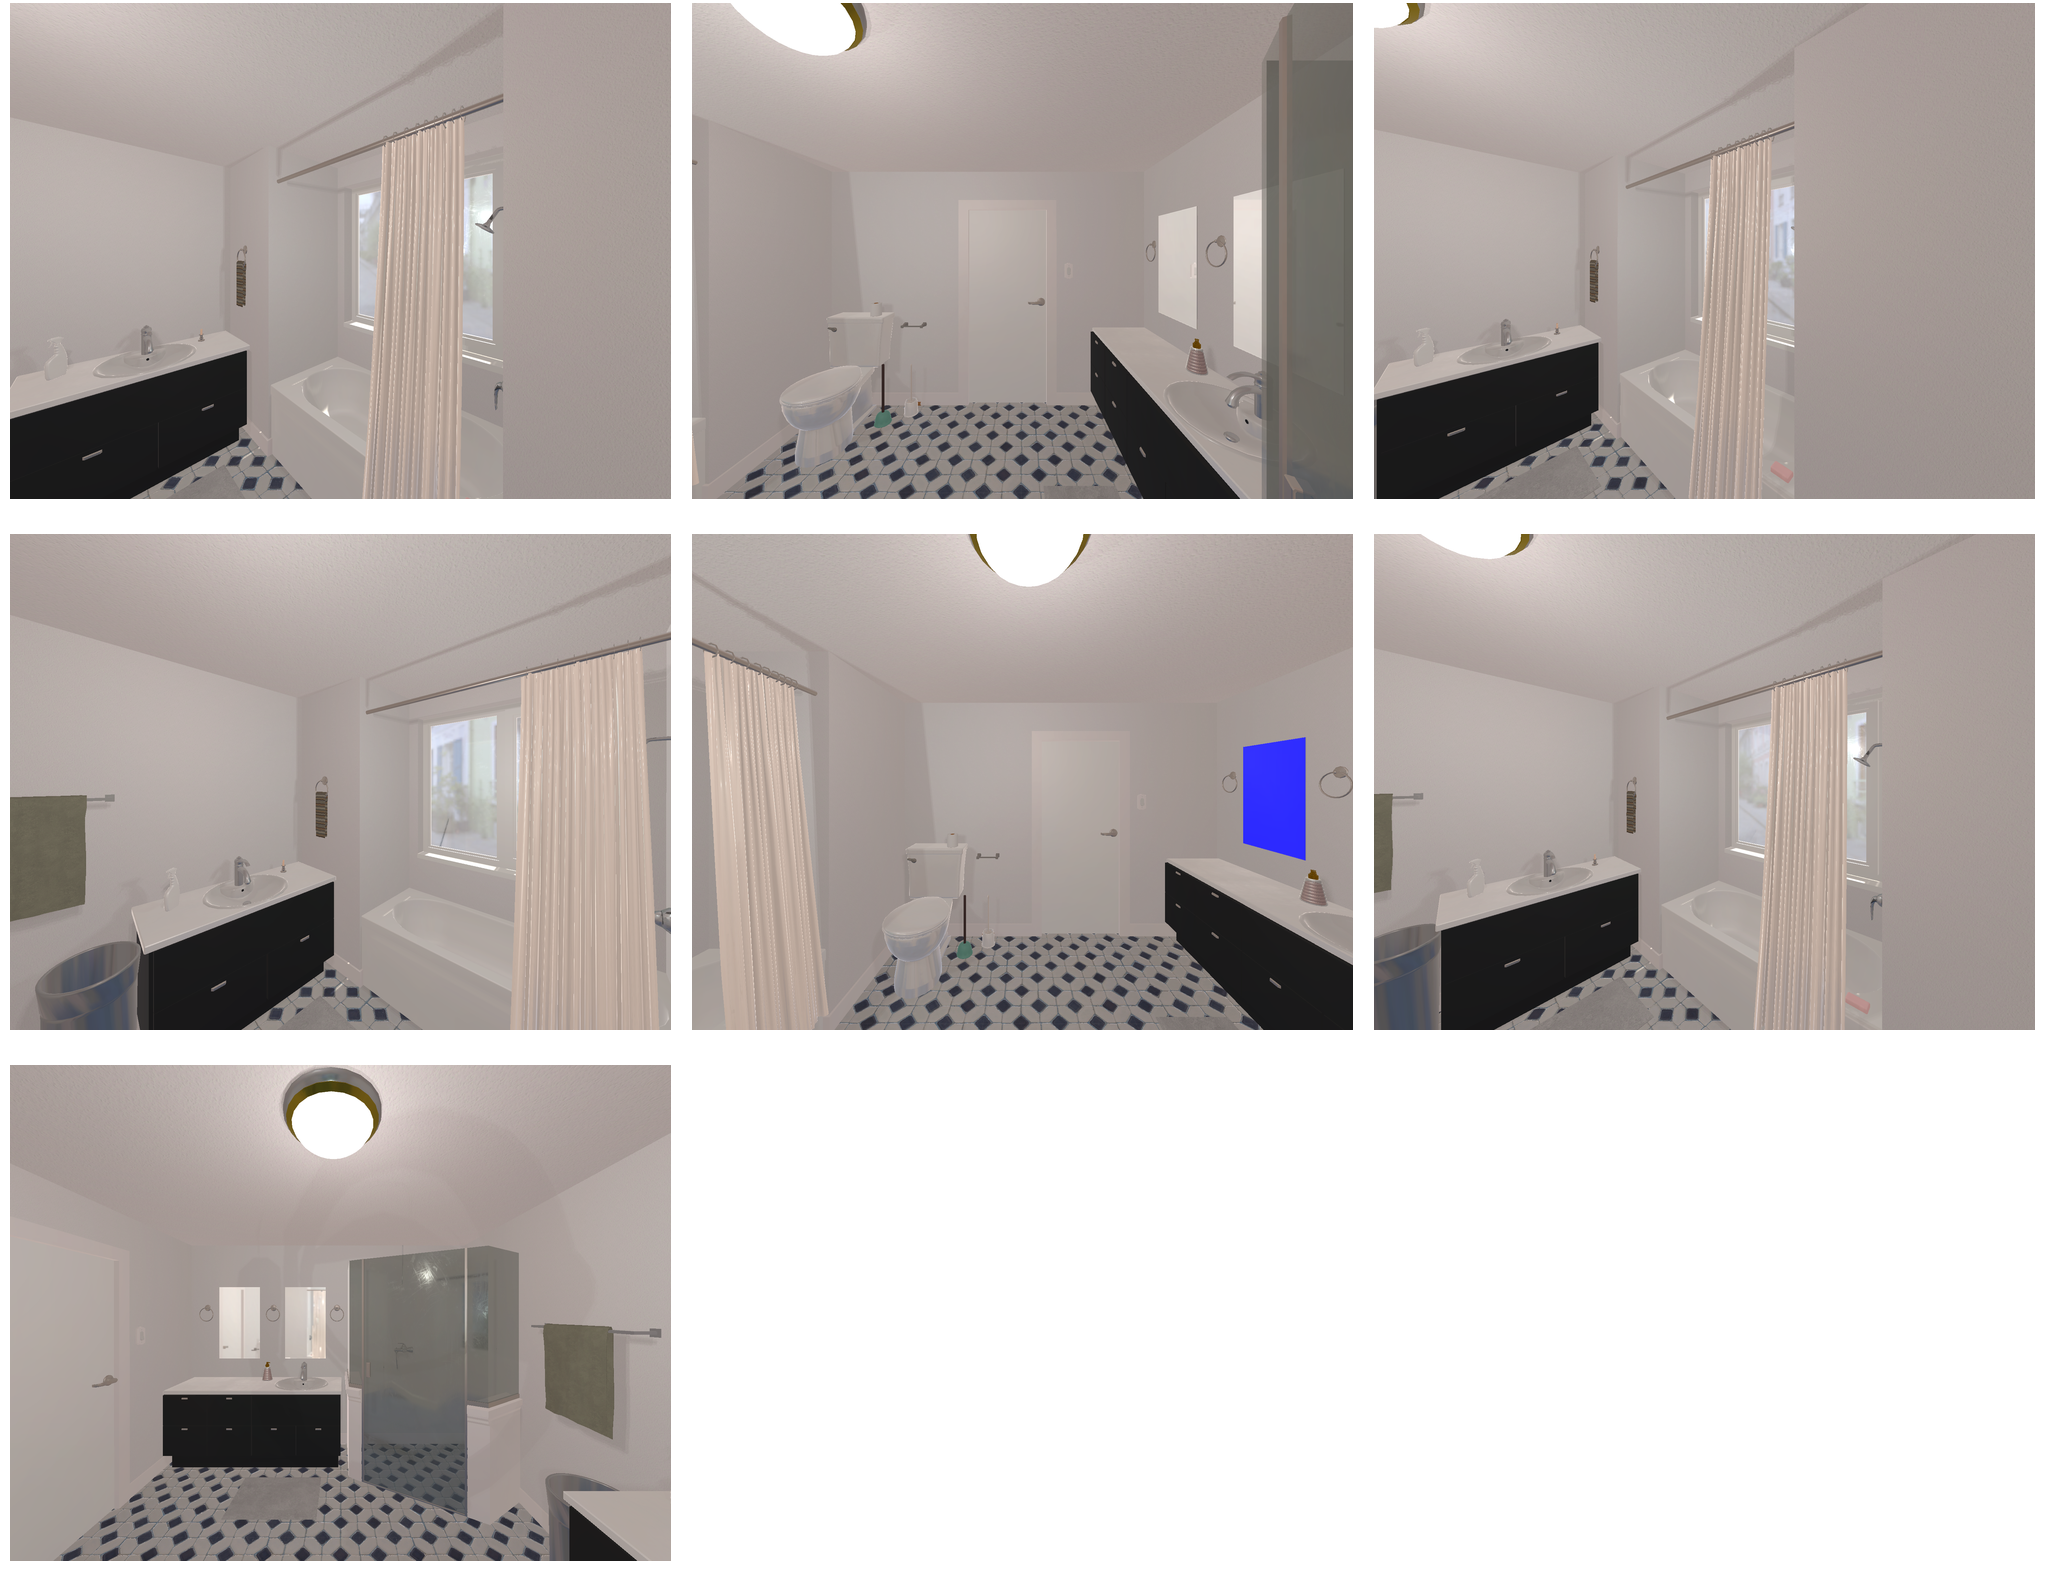Task instruction: Open the cabinet.
Answer: {"task_instruction": "Open the cabinet.", "nodes": ["cabinet1", "handle1", "handle2", "cabinet2", "handle3", "handle4", "cabinet3", "handle5", "handle6", "cabinet4", "handle7", "handle8"], "edges": [{"functional_relationship": "openorclose", "object1": "handle1", "object2": "cabinet1", "spatial_relations": ["close", "in_front_of"], "is_touching": true}, {"functional_relationship": "openorclose", "object1": "handle1", "object2": "cabinet2", "spatial_relations": ["close", "in_front_of"], "is_touching": true}, {"functional_relationship": "openorclose", "object1": "handle1", "object2": "cabinet3", "spatial_relations": ["close", "in_front_of"], "is_touching": true}, {"functional_relationship": "openorclose", "object1": "handle1", "object2": "cabinet4", "spatial_relations": ["close", "in_front_of"], "is_touching": true}, {"functional_relationship": "openorclose", "object1": "handle2", "object2": "cabinet1", "spatial_relations": ["close", "in_front_of"], "is_touching": true}, {"functional_relationship": "openorclose", "object1": "handle2", "object2": "cabinet2", "spatial_relations": ["close", "in_front_of"], "is_touching": true}, {"functional_relationship": "openorclose", "object1": "handle2", "object2": "cabinet3", "spatial_relations": ["close", "in_front_of"], "is_touching": true}, {"functional_relationship": "openorclose", "object1": "handle2", "object2": "cabinet4", "spatial_relations": ["close", "in_front_of"], "is_touching": true}, {"functional_relationship": "openorclose", "object1": "handle3", "object2": "cabinet1", "spatial_relations": ["close", "in_front_of"], "is_touching": true}, {"functional_relationship": "openorclose", "object1": "handle3", "object2": "cabinet2", "spatial_relations": ["close", "in_front_of"], "is_touching": true}, {"functional_relationship": "openorclose", "object1": "handle3", "object2": "cabinet3", "spatial_relations": ["close", "in_front_of"], "is_touching": true}, {"functional_relationship": "openorclose", "object1": "handle3", "object2": "cabinet4", "spatial_relations": ["close", "in_front_of"], "is_touching": true}, {"functional_relationship": "openorclose", "object1": "handle4", "object2": "cabinet1", "spatial_relations": ["close", "in_front_of"], "is_touching": true}, {"functional_relationship": "openorclose", "object1": "handle4", "object2": "cabinet2", "spatial_relations": ["close", "in_front_of"], "is_touching": true}, {"functional_relationship": "openorclose", "object1": "handle4", "object2": "cabinet3", "spatial_relations": ["close", "in_front_of"], "is_touching": true}, {"functional_relationship": "openorclose", "object1": "handle4", "object2": "cabinet4", "spatial_relations": ["close", "in_front_of"], "is_touching": true}, {"functional_relationship": "openorclose", "object1": "handle5", "object2": "cabinet1", "spatial_relations": ["close", "in_front_of"], "is_touching": true}, {"functional_relationship": "openorclose", "object1": "handle5", "object2": "cabinet2", "spatial_relations": ["close", "in_front_of"], "is_touching": true}, {"functional_relationship": "openorclose", "object1": "handle5", "object2": "cabinet3", "spatial_relations": ["close", "in_front_of"], "is_touching": true}, {"functional_relationship": "openorclose", "object1": "handle5", "object2": "cabinet4", "spatial_relations": ["close", "in_front_of"], "is_touching": true}, {"functional_relationship": "openorclose", "object1": "handle6", "object2": "cabinet1", "spatial_relations": ["close", "in_front_of"], "is_touching": true}, {"functional_relationship": "openorclose", "object1": "handle6", "object2": "cabinet2", "spatial_relations": ["close", "in_front_of"], "is_touching": true}, {"functional_relationship": "openorclose", "object1": "handle6", "object2": "cabinet3", "spatial_relations": ["close", "in_front_of"], "is_touching": true}, {"functional_relationship": "openorclose", "object1": "handle6", "object2": "cabinet4", "spatial_relations": ["close", "in_front_of"], "is_touching": true}, {"functional_relationship": "openorclose", "object1": "handle7", "object2": "cabinet1", "spatial_relations": ["close", "in_front_of"], "is_touching": true}, {"functional_relationship": "openorclose", "object1": "handle7", "object2": "cabinet2", "spatial_relations": ["close", "in_front_of"], "is_touching": true}, {"functional_relationship": "openorclose", "object1": "handle7", "object2": "cabinet3", "spatial_relations": ["close", "in_front_of"], "is_touching": true}, {"functional_relationship": "openorclose", "object1": "handle7", "object2": "cabinet4", "spatial_relations": ["close", "in_front_of"], "is_touching": true}, {"functional_relationship": "openorclose", "object1": "handle8", "object2": "cabinet1", "spatial_relations": ["close", "in_front_of"], "is_touching": true}, {"functional_relationship": "openorclose", "object1": "handle8", "object2": "cabinet2", "spatial_relations": ["close", "in_front_of"], "is_touching": true}, {"functional_relationship": "openorclose", "object1": "handle8", "object2": "cabinet3", "spatial_relations": ["close", "in_front_of"], "is_touching": true}, {"functional_relationship": "openorclose", "object1": "handle8", "object2": "cabinet4", "spatial_relations": ["close", "in_front_of"], "is_touching": true}], "action_type": "pull", "function_type": "open_close_control"}